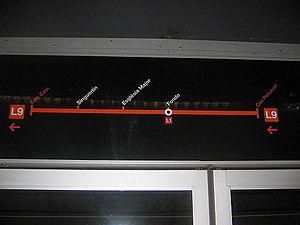
La ligne 9 du métro de Barcelone, mise en service le 13 décembre 2009, est exploitée par la TMB. Elle est la première ligne automatique de ce réseau ainsi que sur le territoire espagnol. Il faudra attendre 2020 pour voyager sur les 47,8 km de voies inscrites au projet, ce qui lui permettra au passage de devenir la plus longue ligne de métro d'Europe.